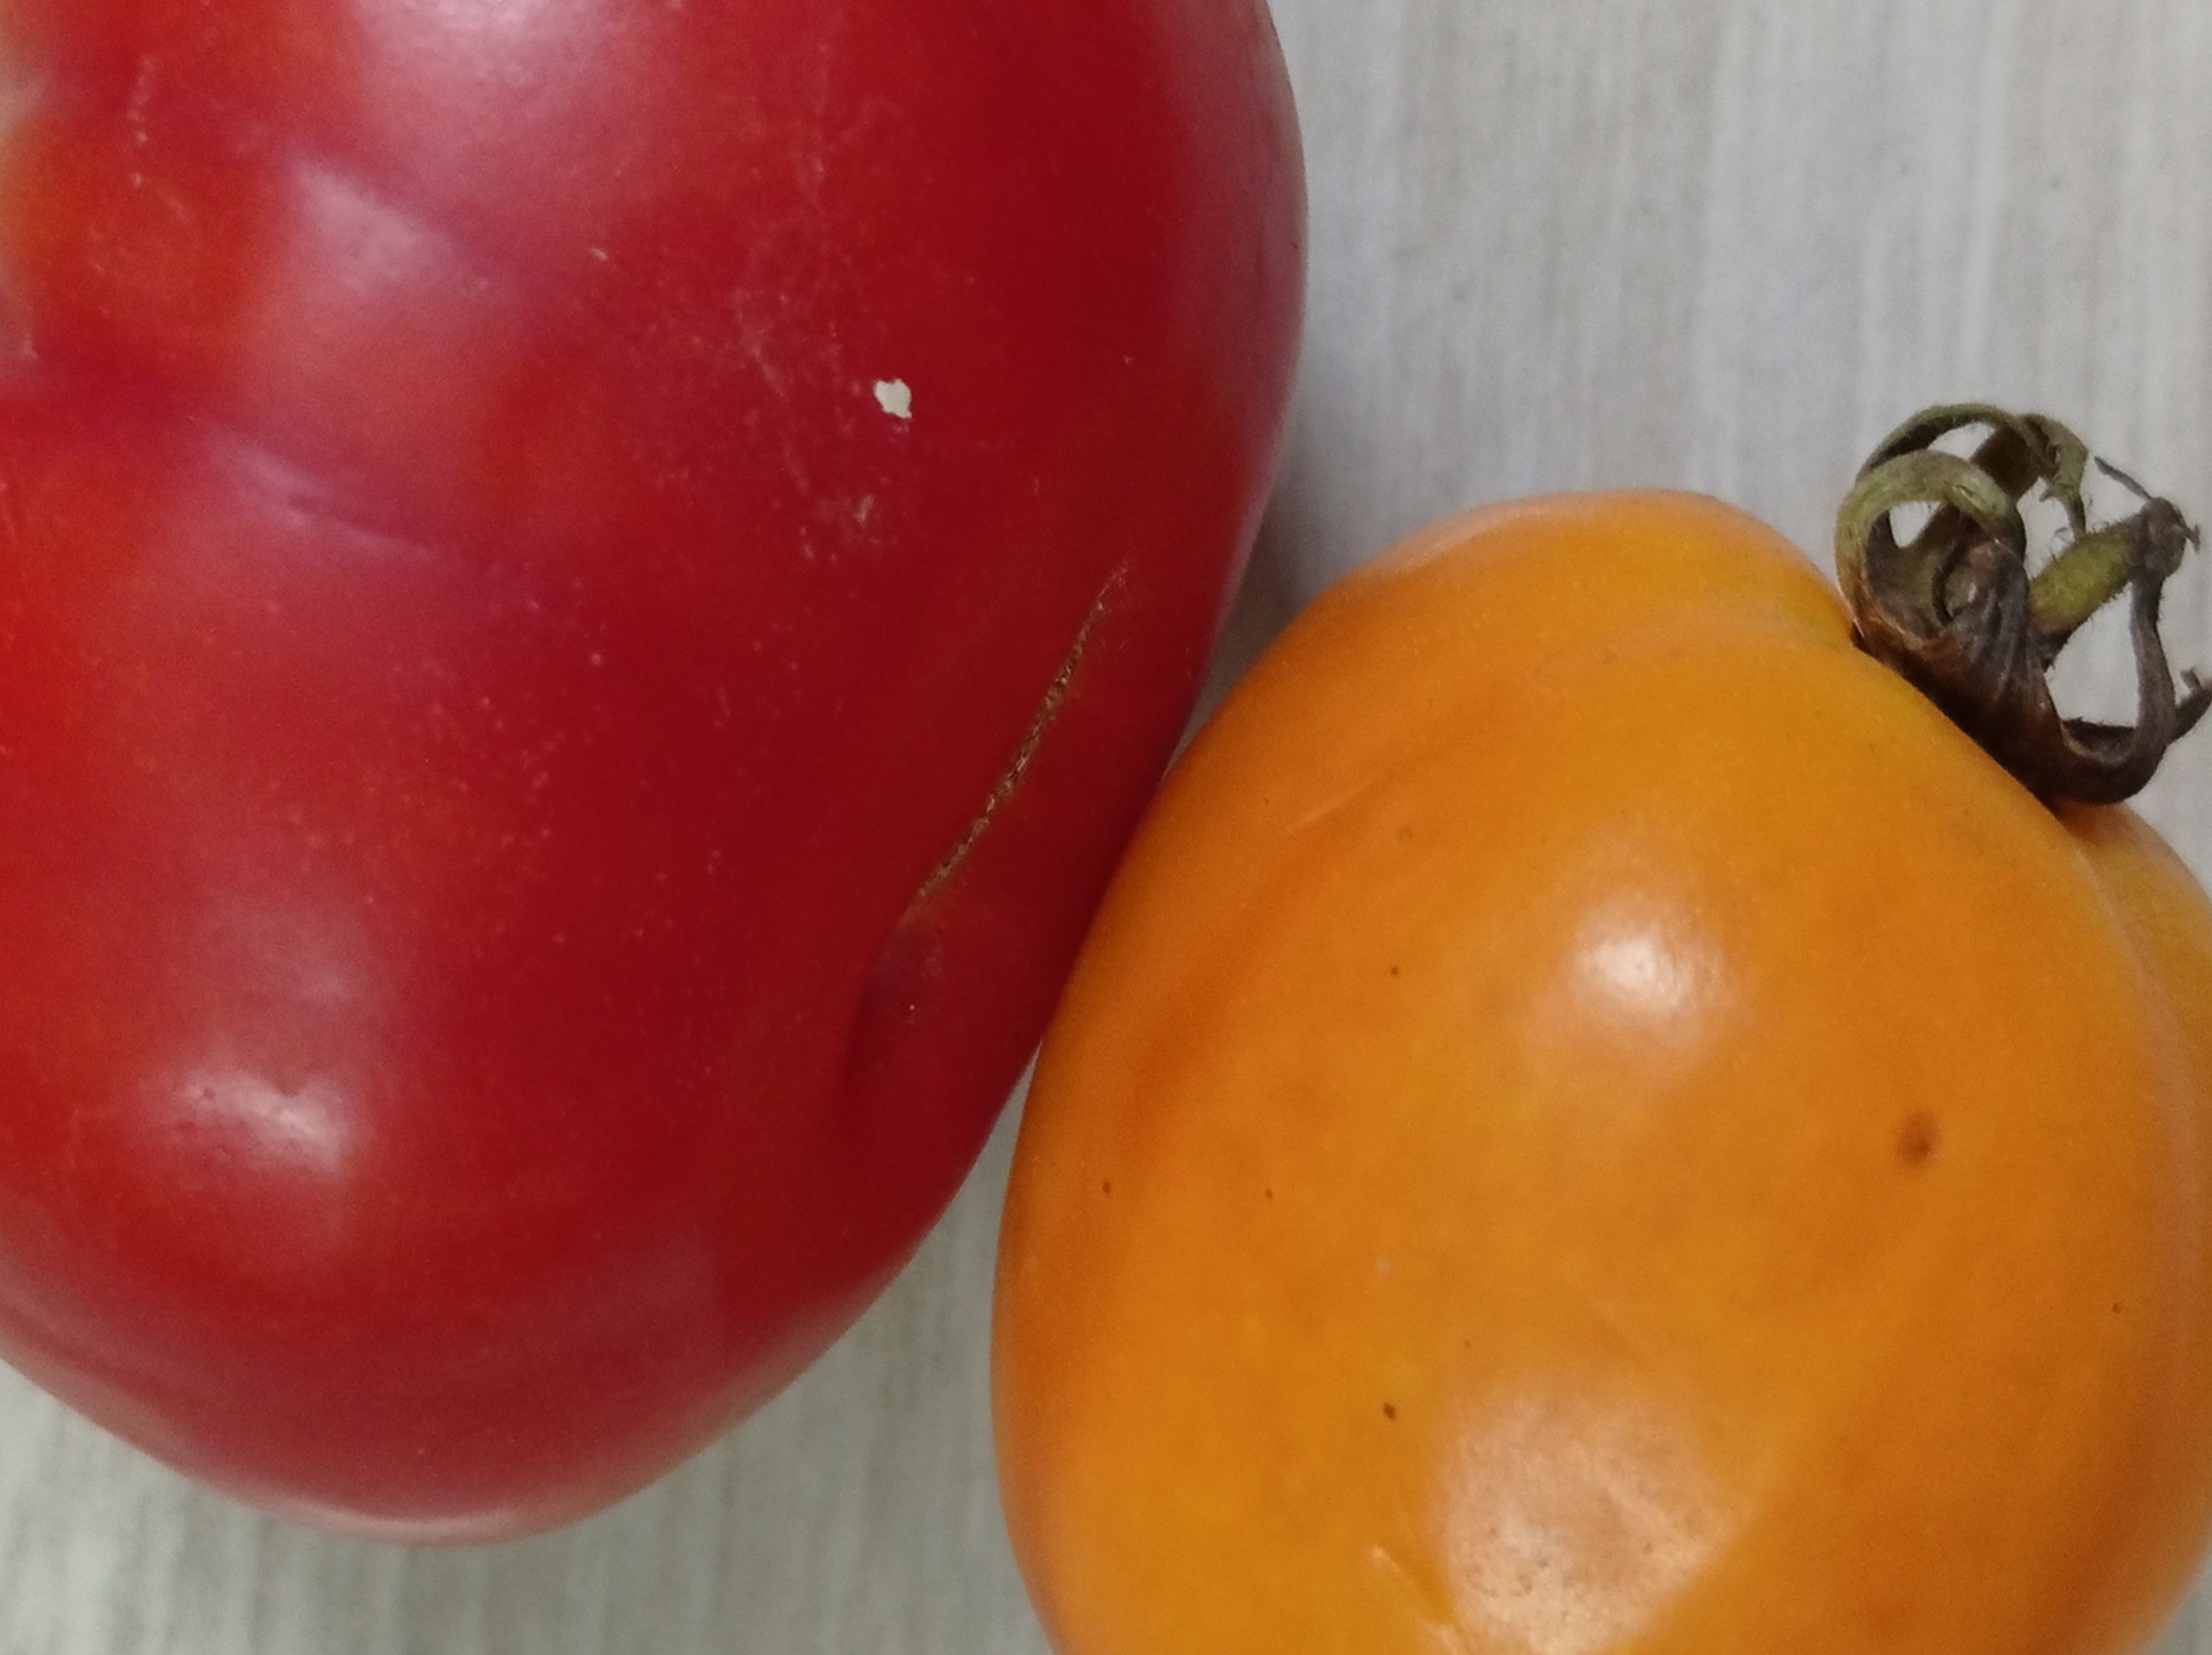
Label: Fresh